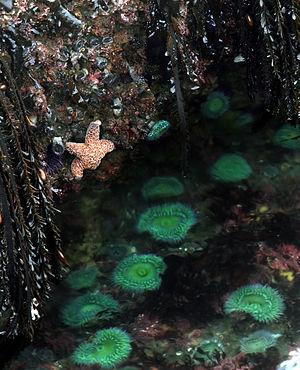
anémones de mer et autres organismes marins dans une mare résiduelle de Pillar point (Californie, USA), à marée basse
La biodiversité marine est l'ensemble de la diversité biologique propre aux océans ou en dépendant très directement.